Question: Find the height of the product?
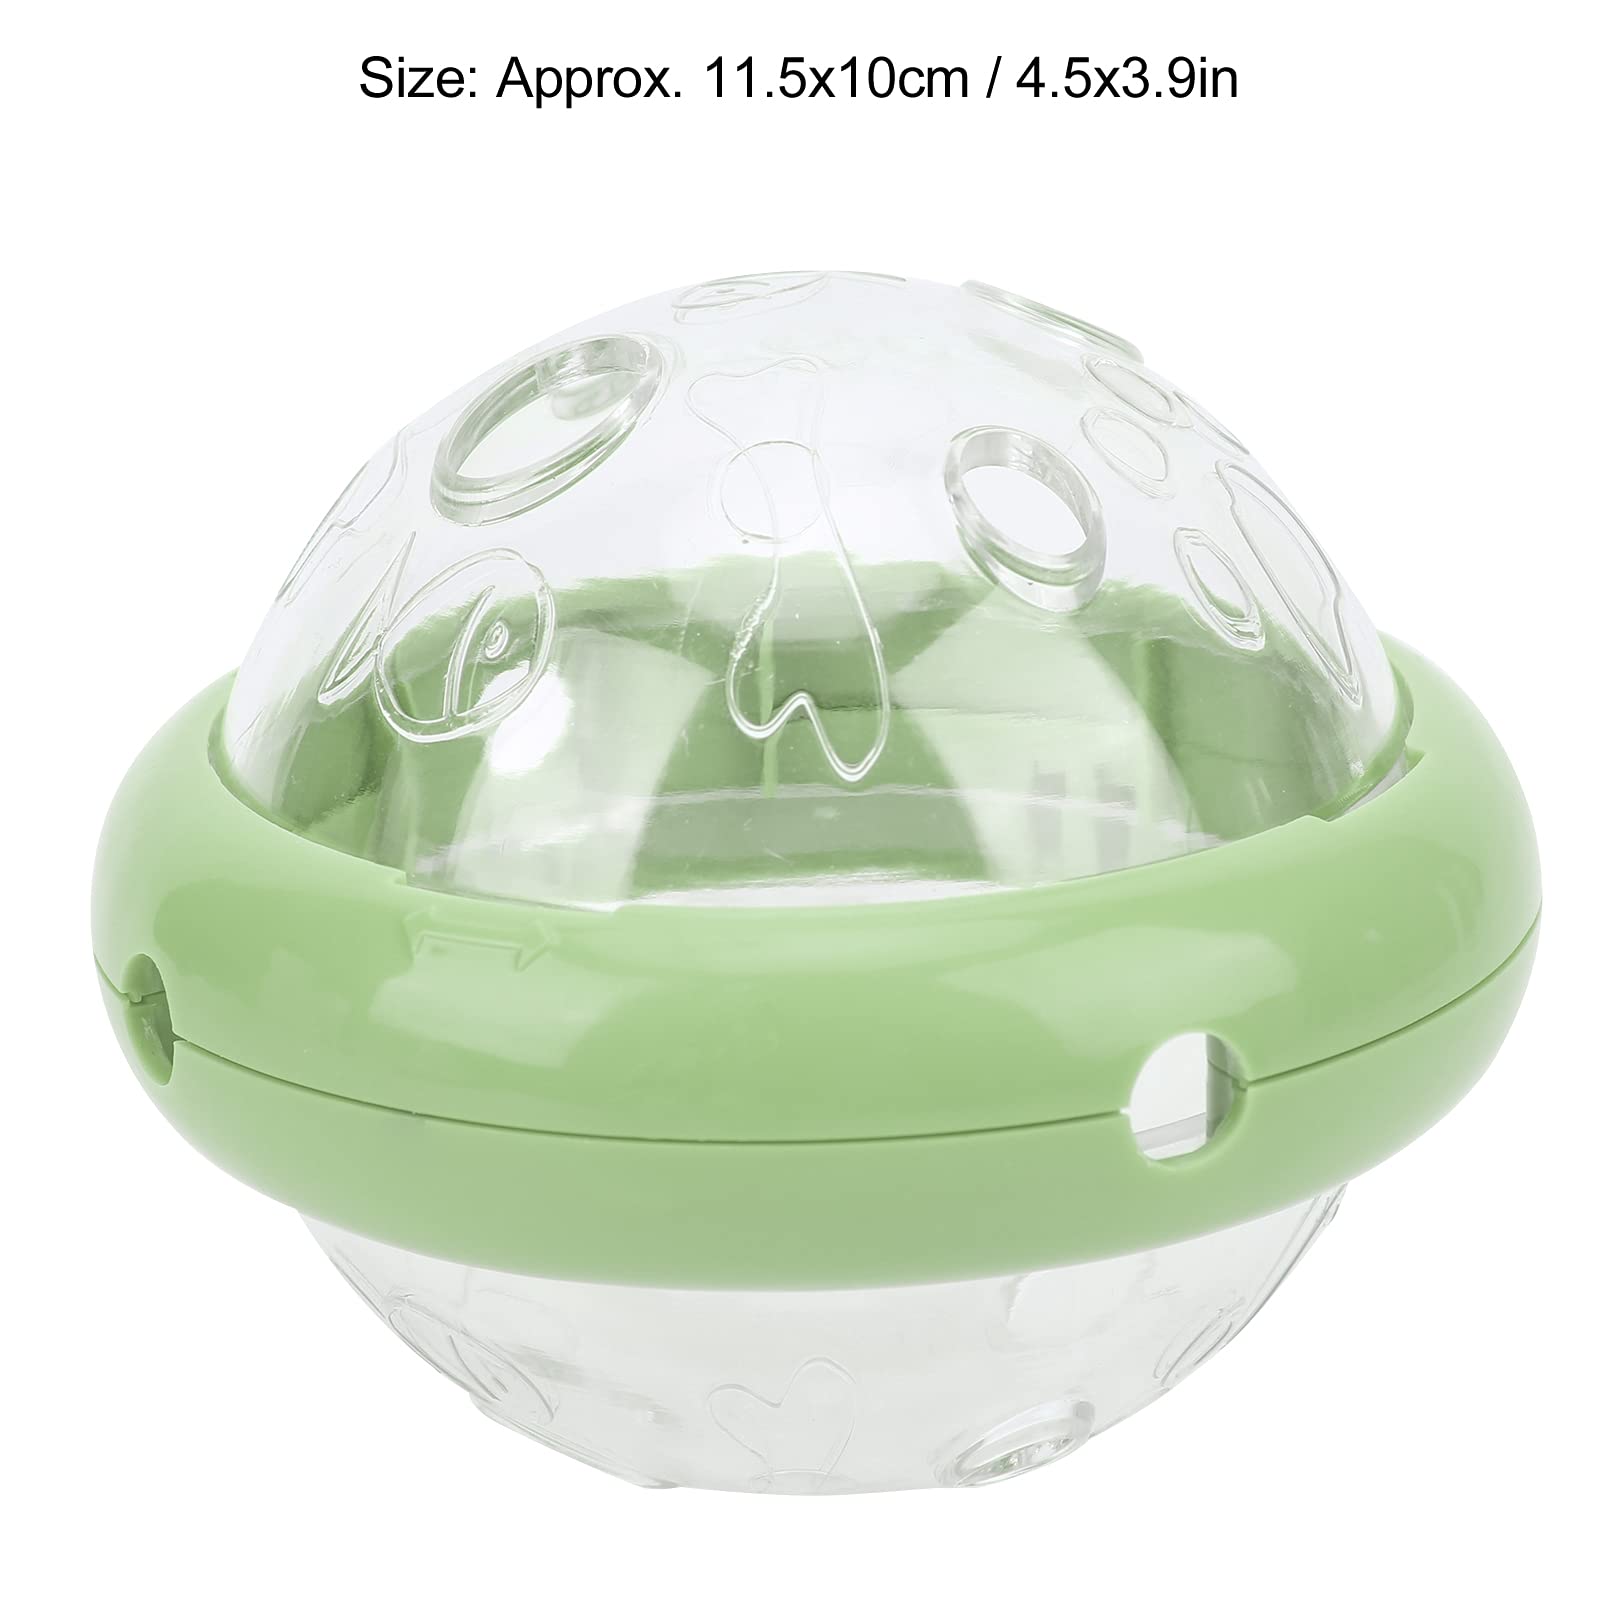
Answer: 10.0 centimetre